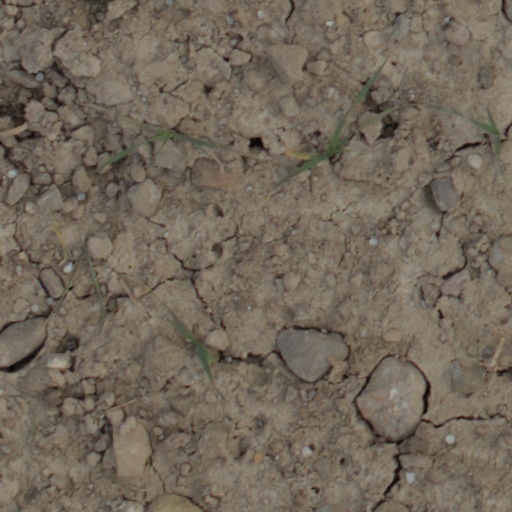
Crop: wheat